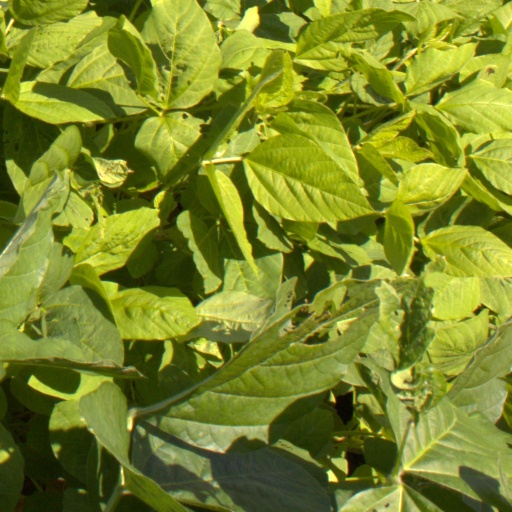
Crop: soybean